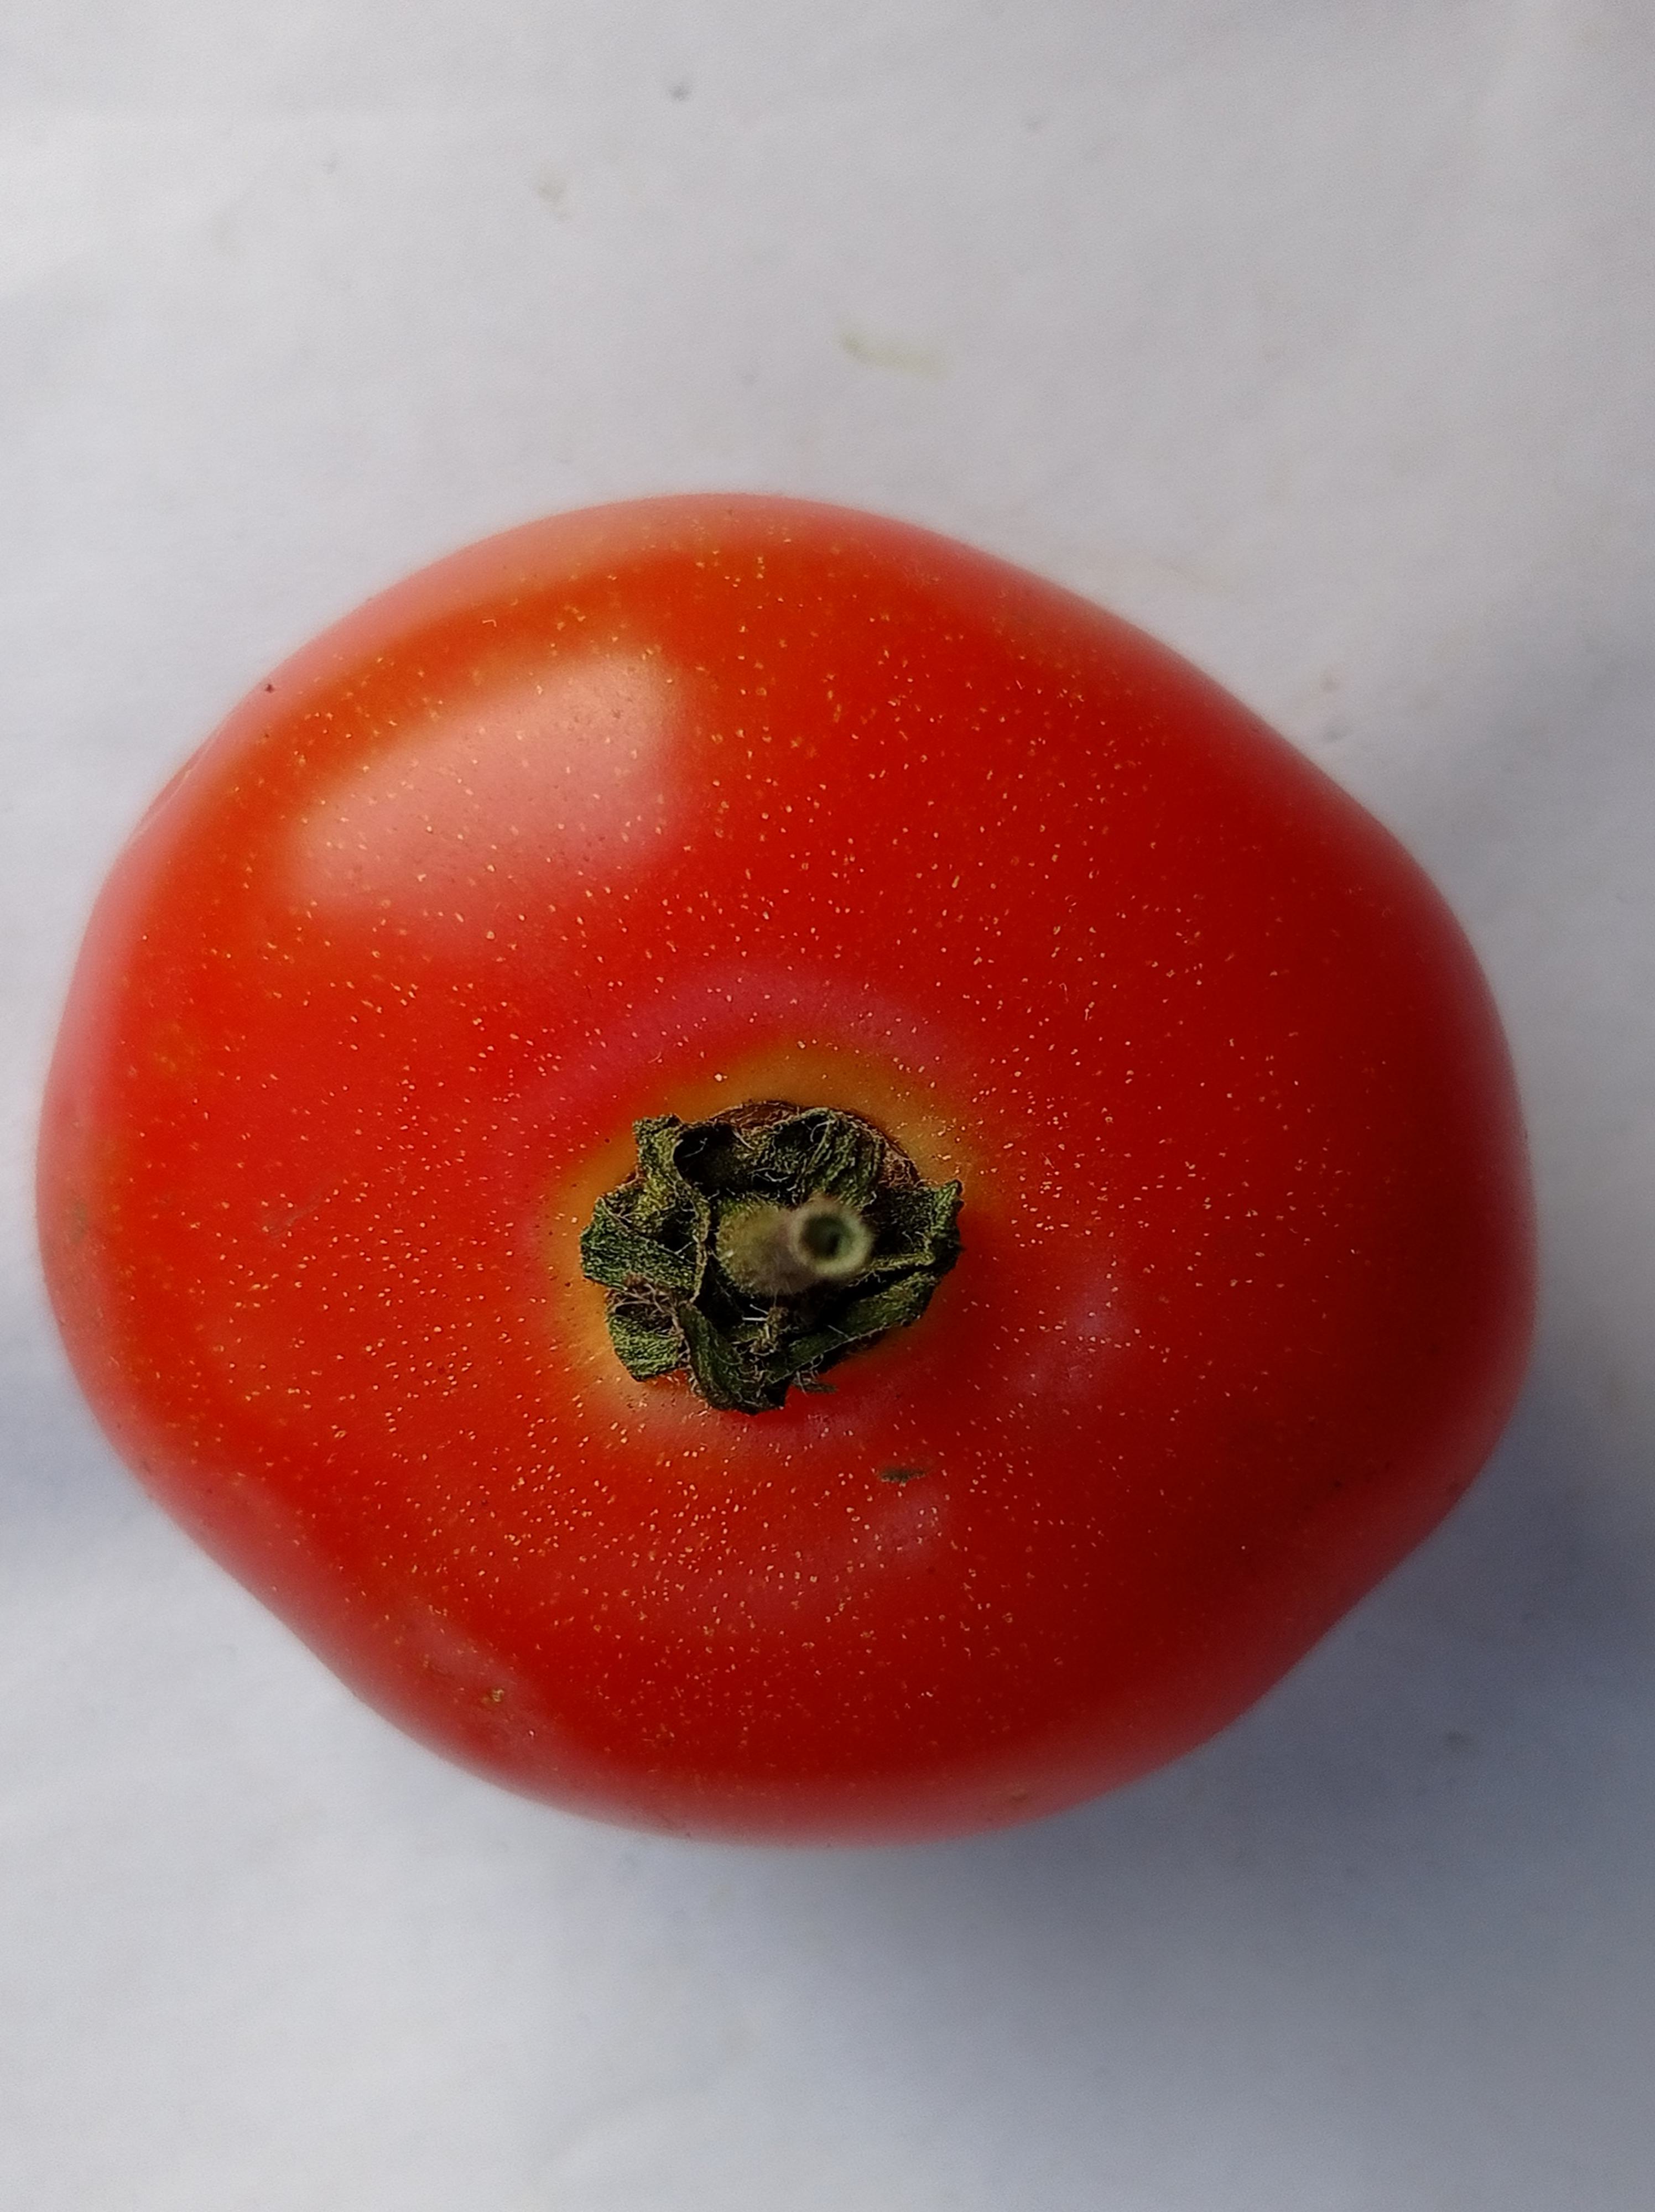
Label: Fresh